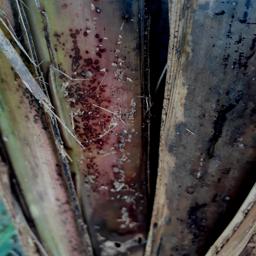
Label: PSEUDOSTEM WEEVIL